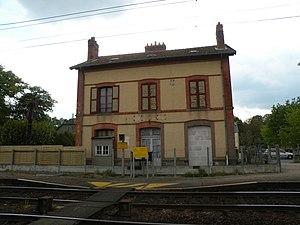
Gare de Fougeray - Langon. Brezhoneg: Porzh-houarn Fougeray - Langon e Landegon.
La gare de Fougeray - Langon est une gare ferroviaire française de la ligne de Rennes à Redon, située sur le territoire de la Langon, dans le département d'Ille-et-Vilaine en région Bretagne. Grand-Fougeray qui a donné son nom à la gare, est à environ 12 km.